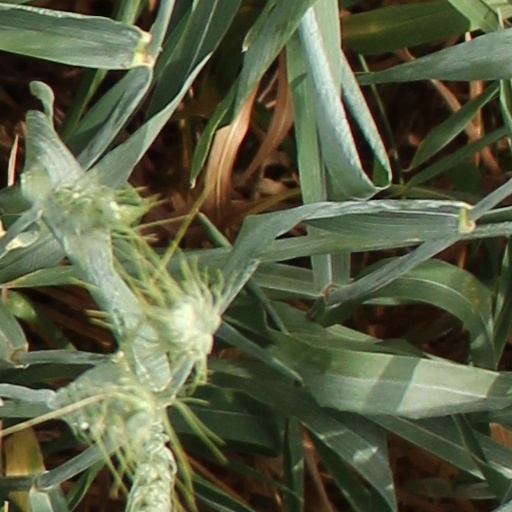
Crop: wheat